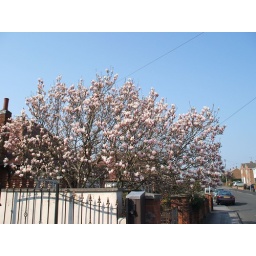
The magnolia flowers against the blue sky were stunning, so, I had to stop to take a photo.